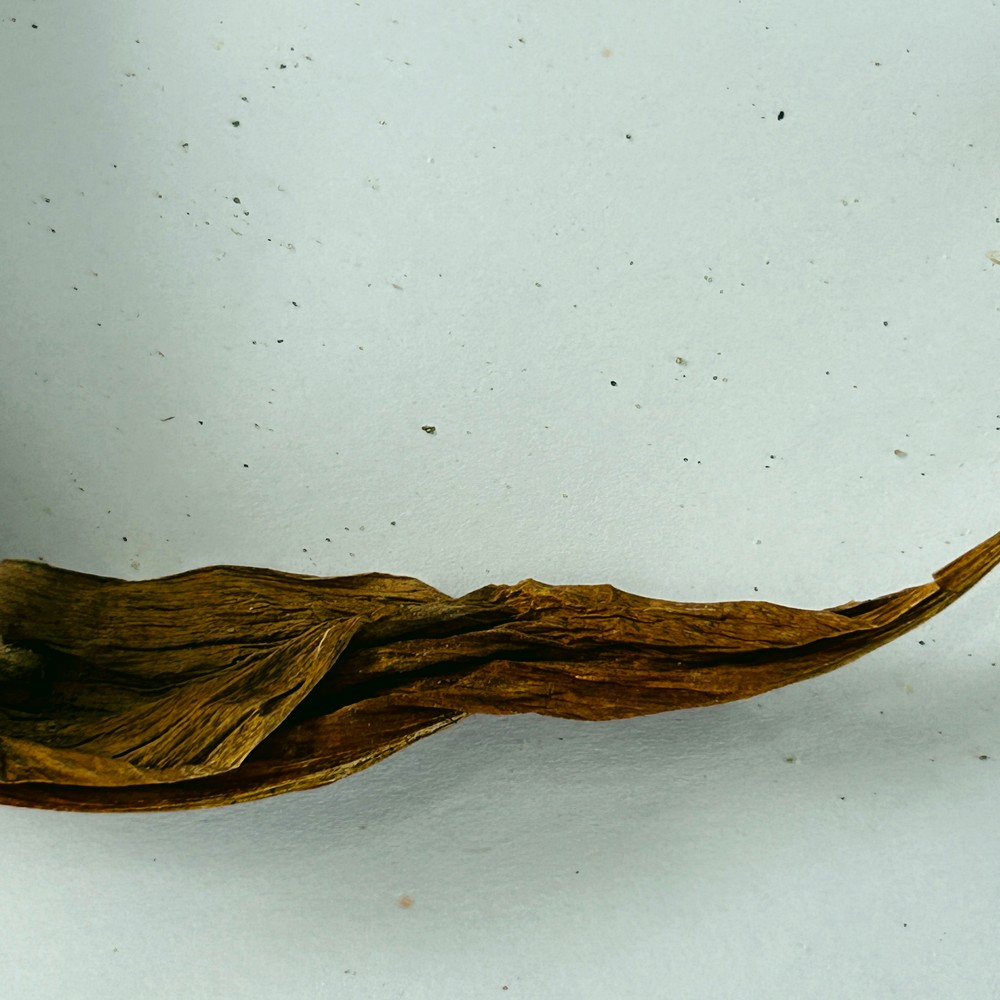
Label: Dry Leaf